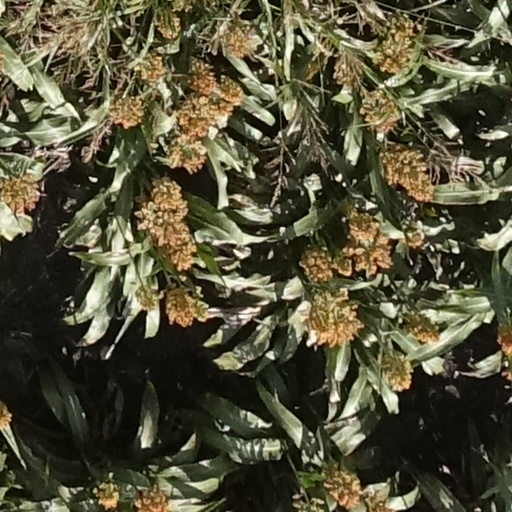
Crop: sorghum